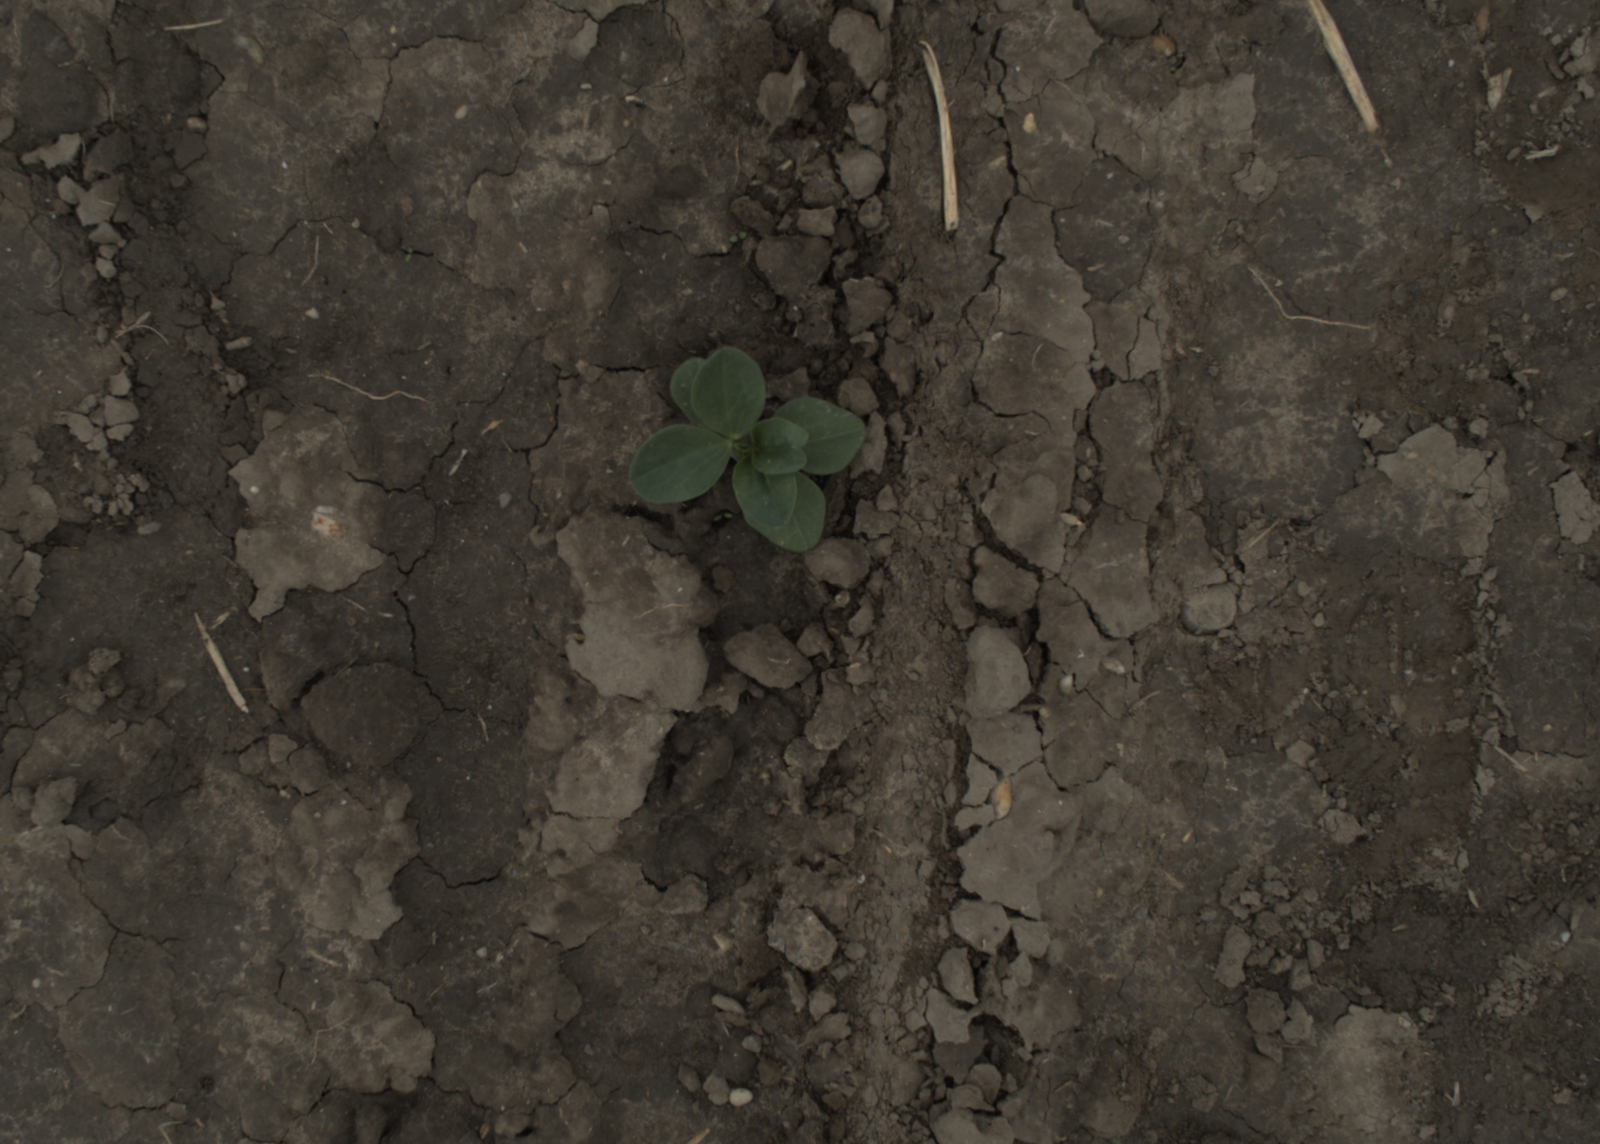
Capture date: 29.09.2021 13:52:16
Weather: cloudy
Wind: medium
Seeding date: 02.09.2021
Plant canopy height (mm): 954